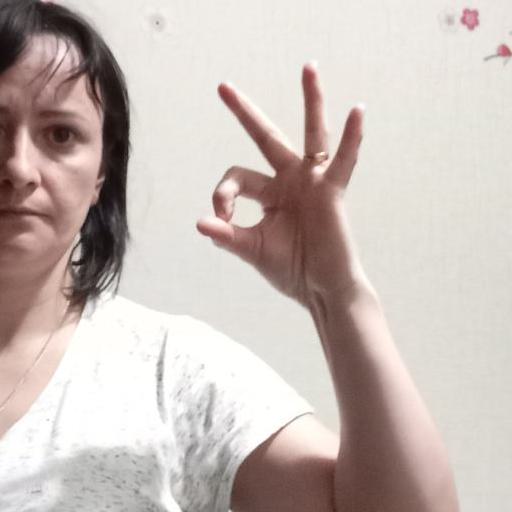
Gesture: ok